R. L. Anderson House

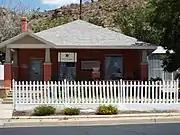
Anderson House, May 2019

The R. L. Anderson House is a Bungalow/Craftsman style house located in Kingman, Arizona, United States. The house is listed on the National Register of Historic Places (NRHP).